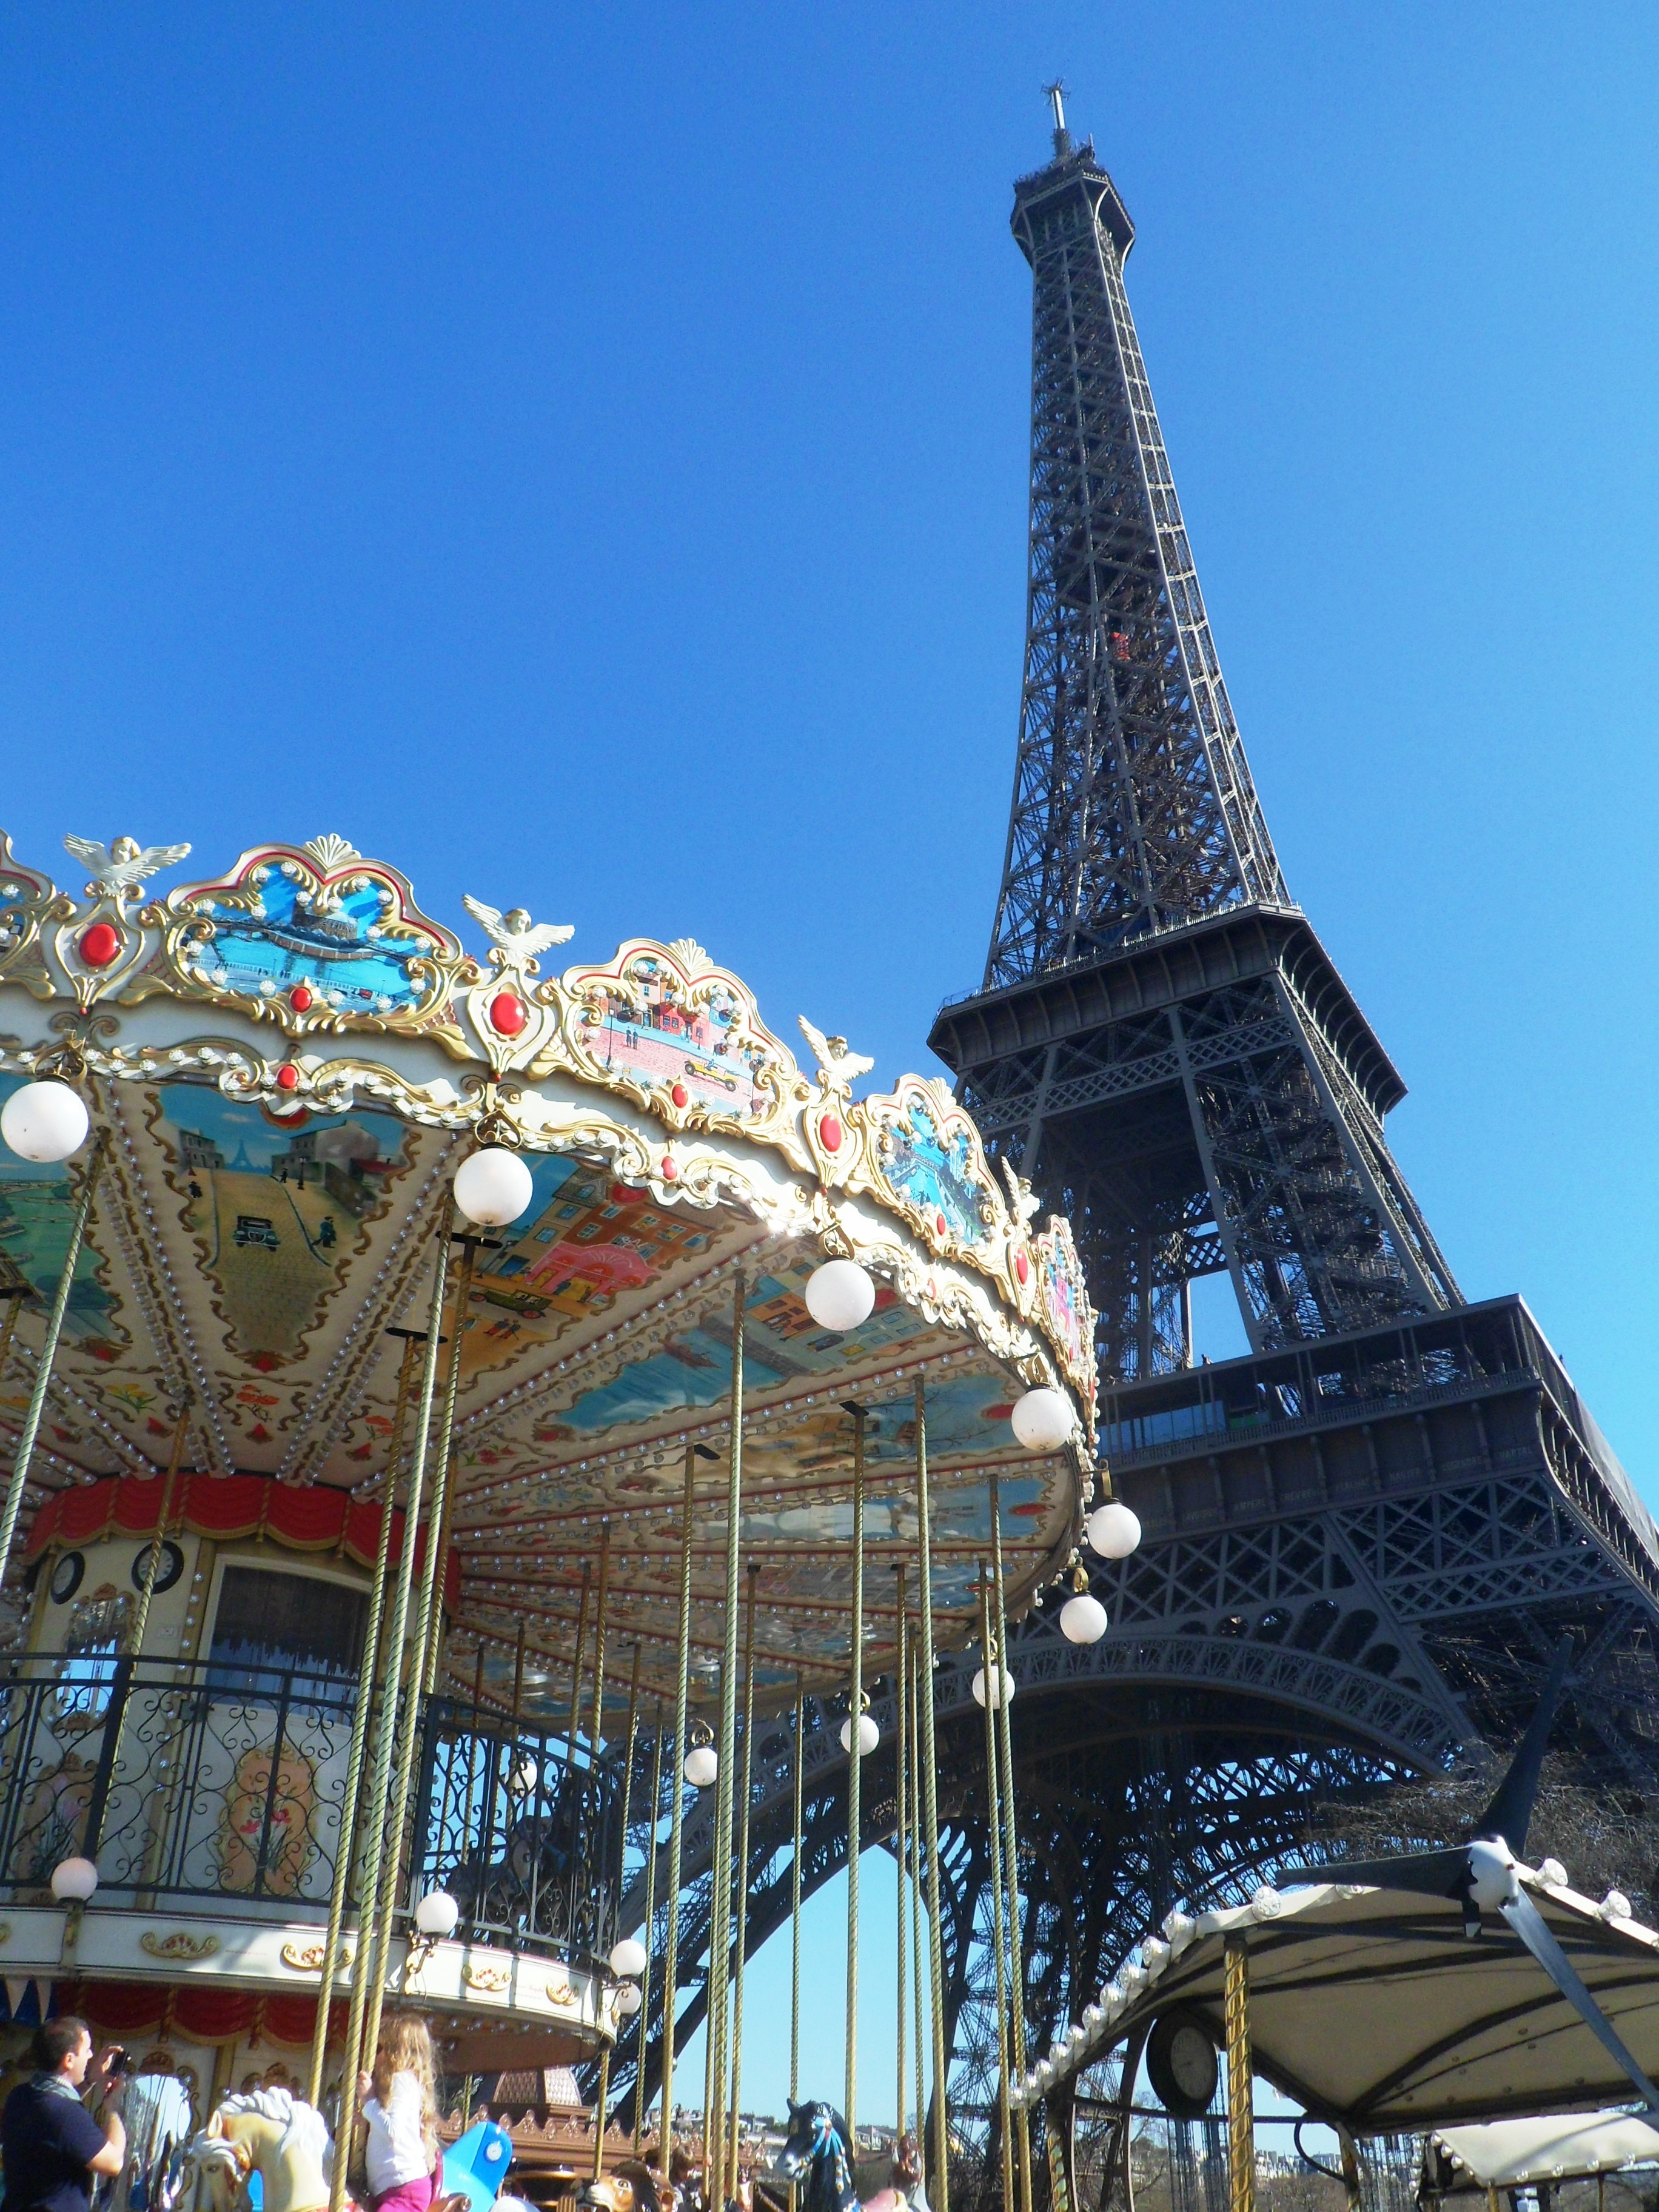
sky, paris, recreation, france, amusement park, park, landmark, carousel, height, temple, resort, turn, vertigo, manege, amusement ride, outdoor recreation